Manuel Moreno Barranco

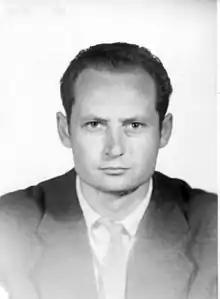
Manuel Moreno Barranco

Manuel Moreno Barranco (24 April 1932 – 22 February 1963) was a Spanish novelist and short-story writer, who suffered a violent death at the prison of Jerez de la Frontera in 1963.